Organization of the National Archives and Records Administration

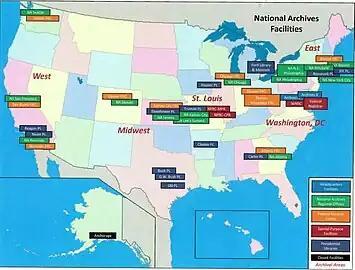
National Archives facilities map showing the various Archival Regions

Access coordinators are the research directors for National Archives services in various geographical regions around the United States and oversee the operations of the NARA Regional Offices. There are presently five National Archives regions, these being: